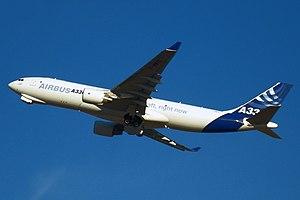
Airbus est une coopération industrielle internationale française présente dans le secteur aéronautique et spatial civil et militaire. Lors de sa création en 2000, le groupe se nomme European Aeronautic Defence and Space company et est détenu par Lagardère et Daimler, il résulte d’une concentration de la quasi-totalité des constructeurs français, allemands et espagnols.